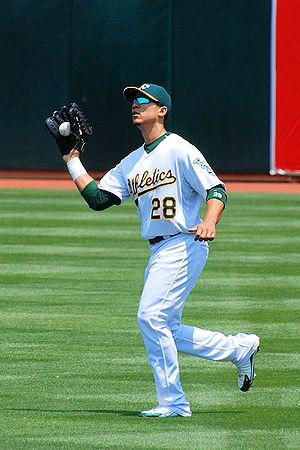
Carlos Eduardo González est un voltigeur des Rockies du Colorado de la Ligue majeure de baseball.